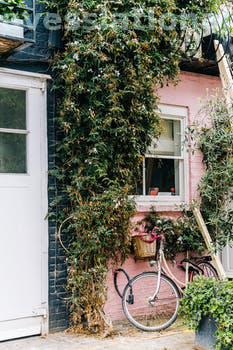
Label: Watermark